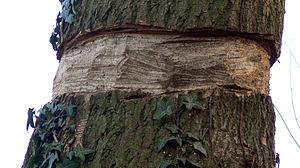
Dans le cadre de la restauration des remparts construits par Vauban à Lille et du plan de gestion écologique et restauratoire du Bois de la Citadelle, ou de Boulogne, quelques arbres sont conservés un certain temps, volontairement tués par annélation afin qu’ils puissent abriter le cortège normal des espèce saproxylophages.
L'annélation est l'action de retirer l'écorce d'un arbre sur toute sa circonférence. Elle a pour but de provoquer la mort ou l'affaiblissement de l'arbre ou de la branche, généralement pour ne pas avoir à les couper.